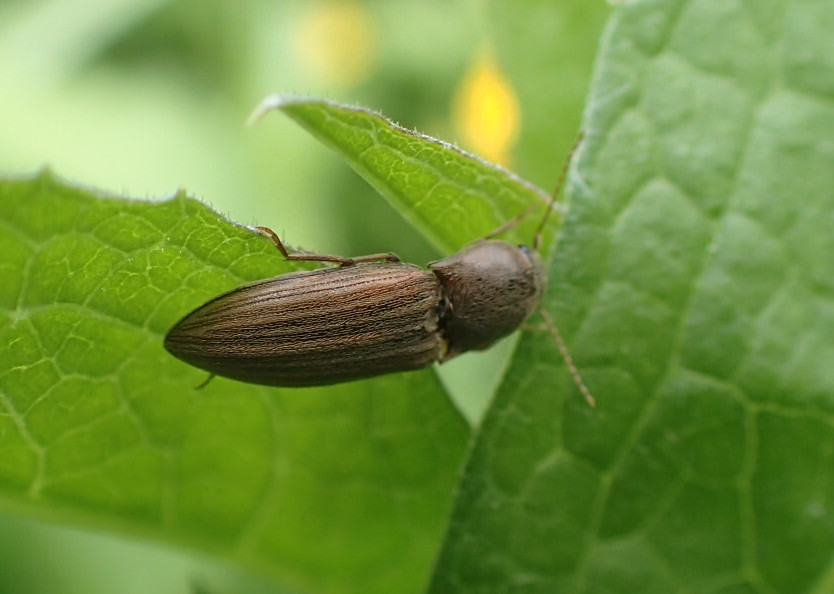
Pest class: clickbeetles_wireworms